My Japan

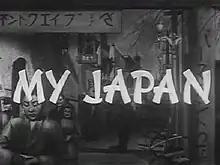
Title screen

My Japan is a 1945 American anti-Japanese propaganda short film produced to spur sale of American war bonds. The film takes the form of a mock travelogue of Japan, presented by an impersonated Japanese narrator.